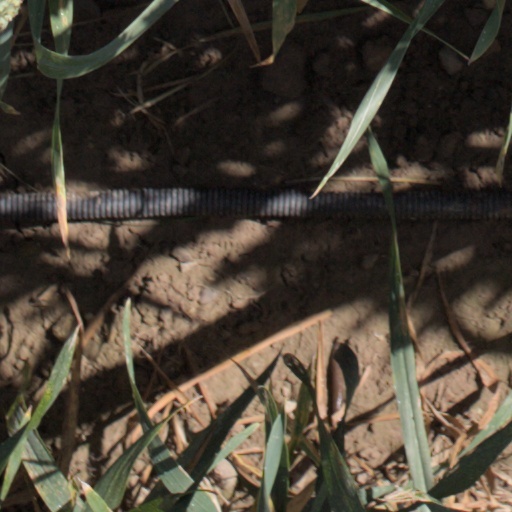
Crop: wheat